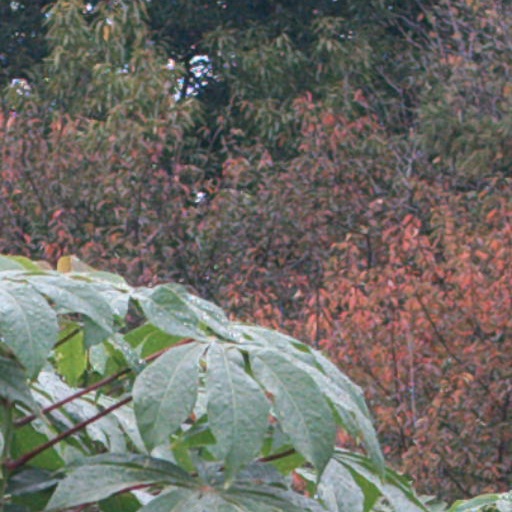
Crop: cassava